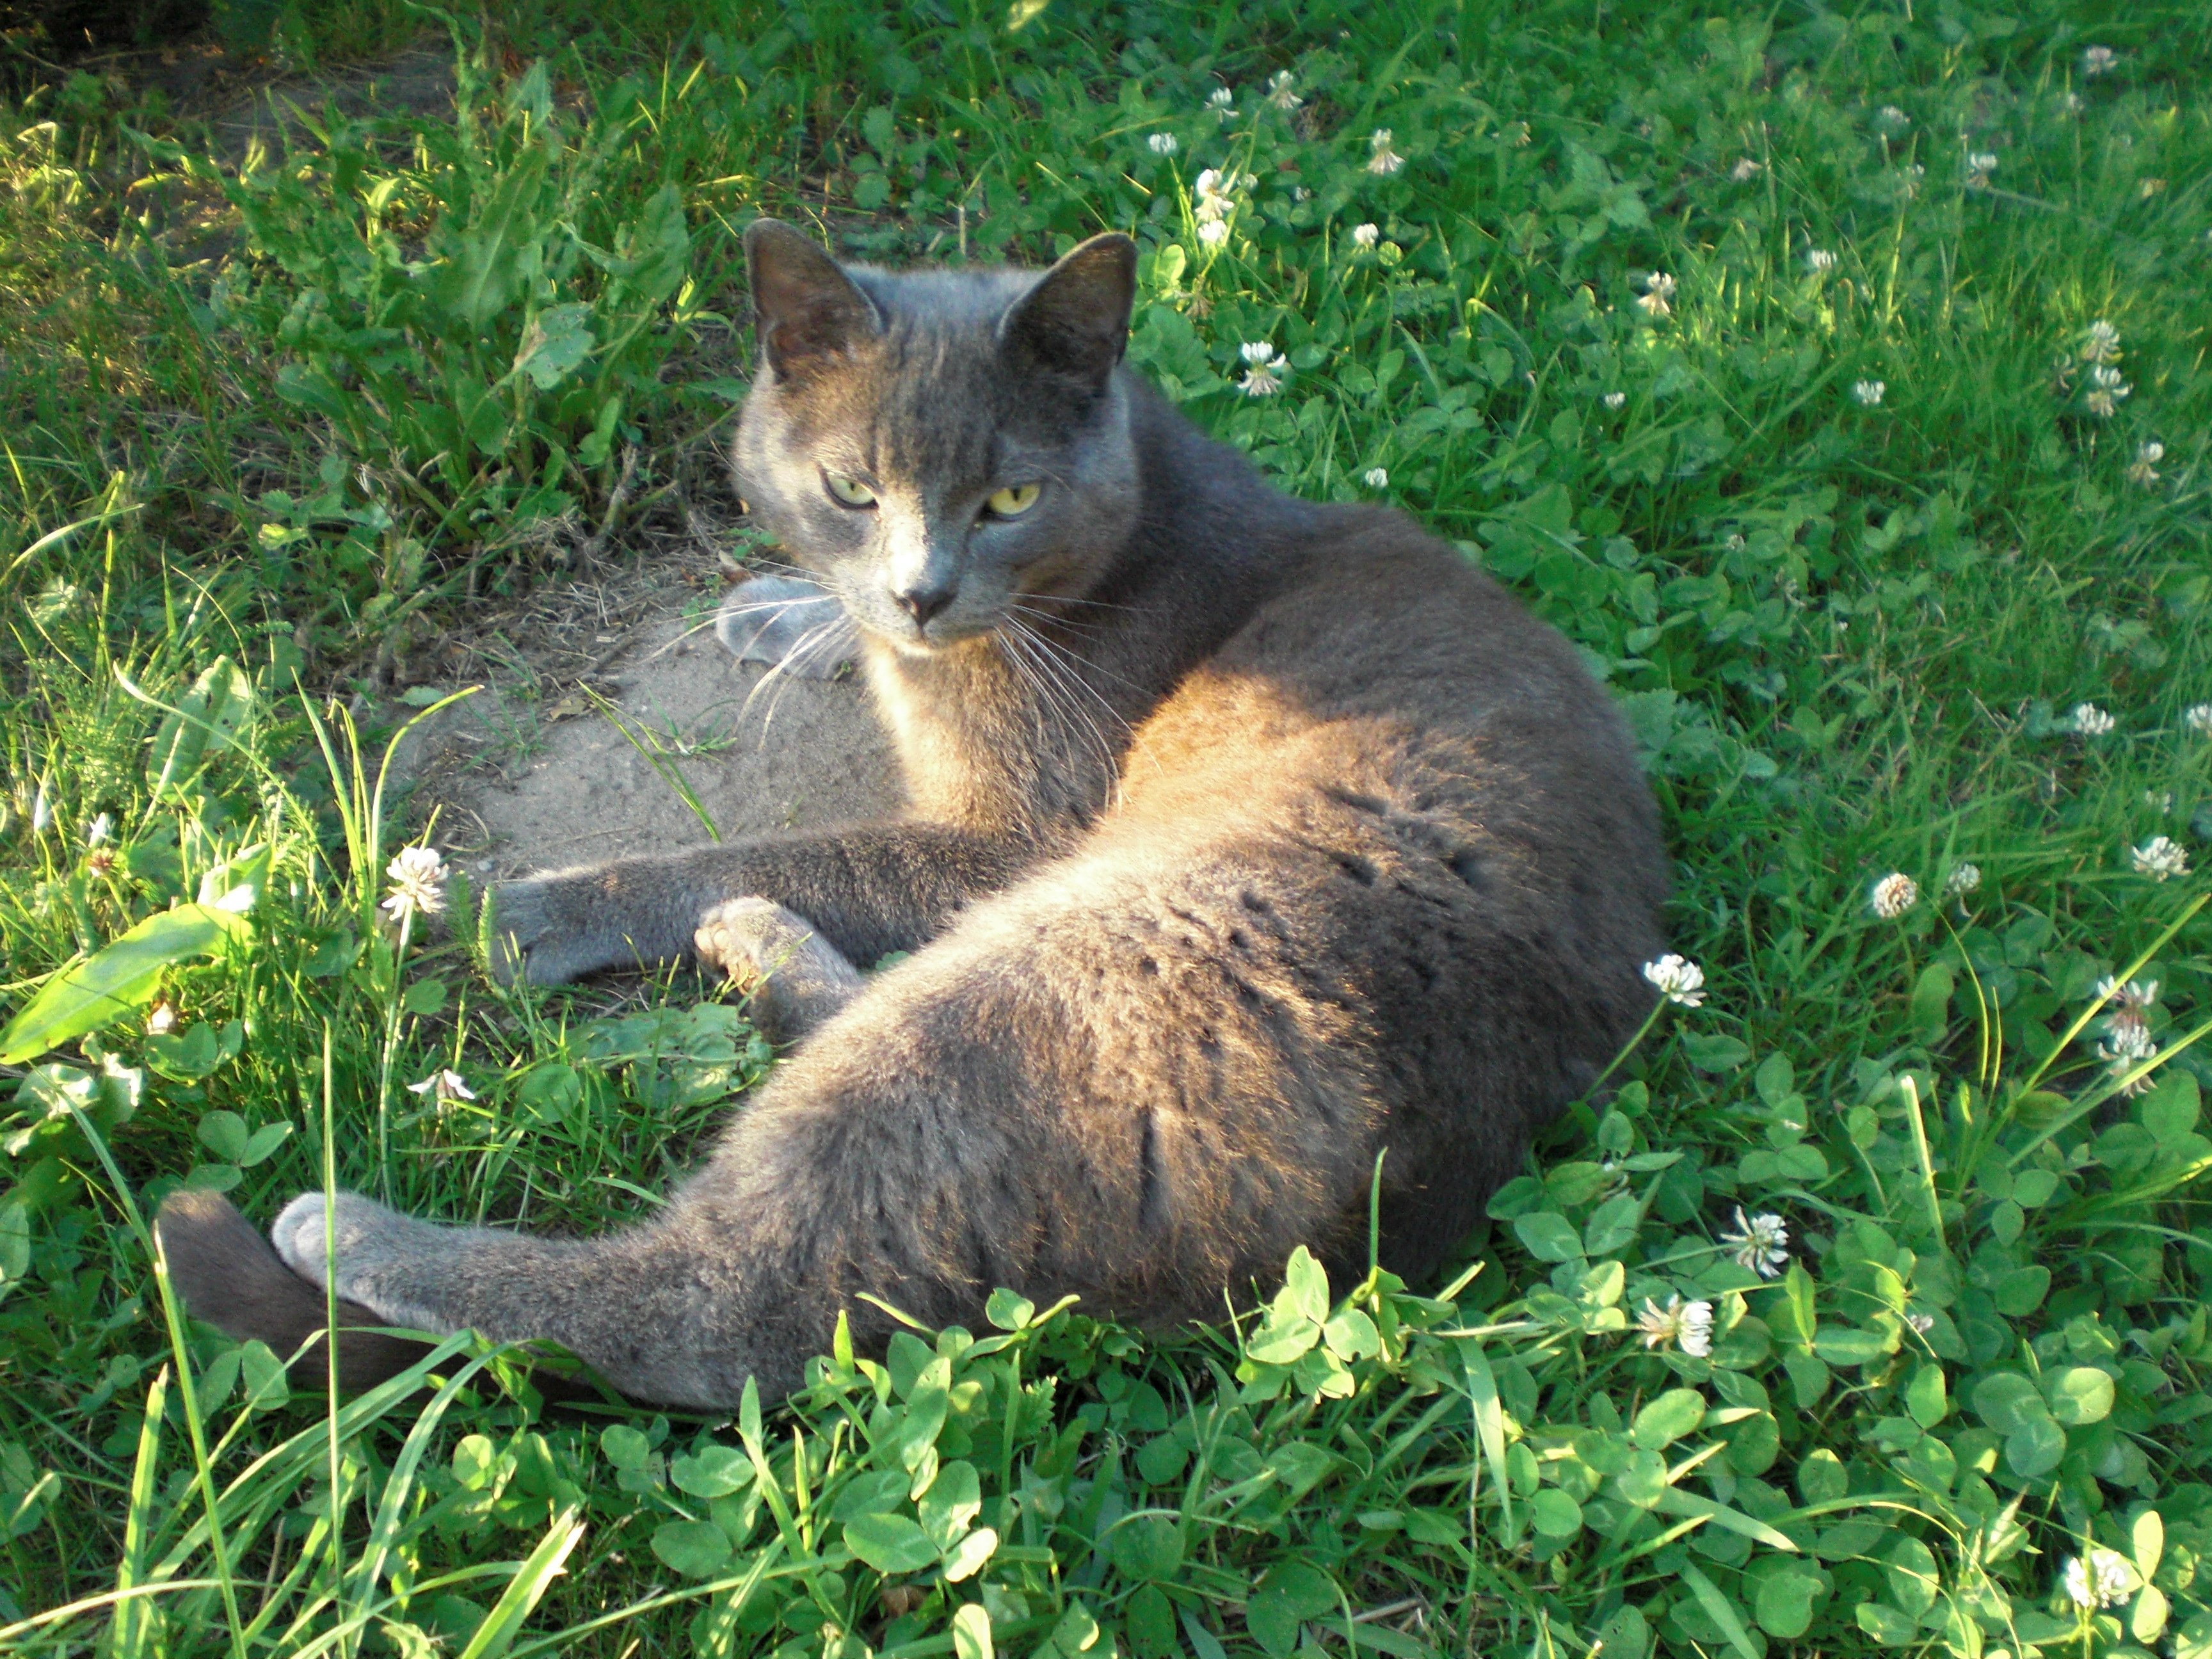
grass, wildlife, kitten, cat, mammal, fauna, whiskers, vertebrate, tomcat in free, cat in the grass, cat breed, wild cat, small to medium sized cats, cat like mammal, russian blue cat